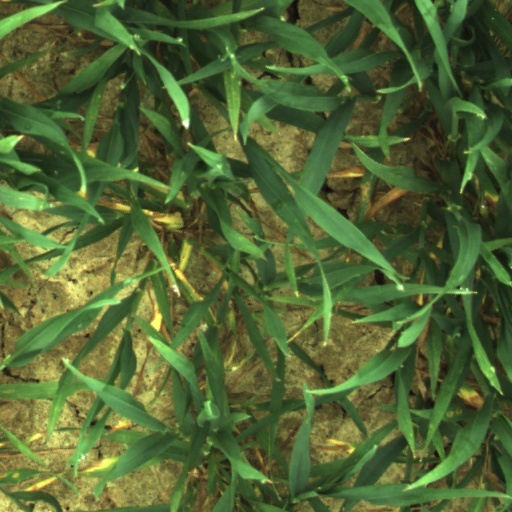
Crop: wheat